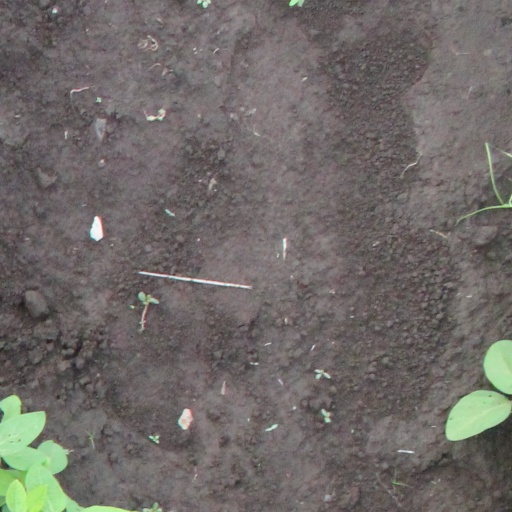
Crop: soybean